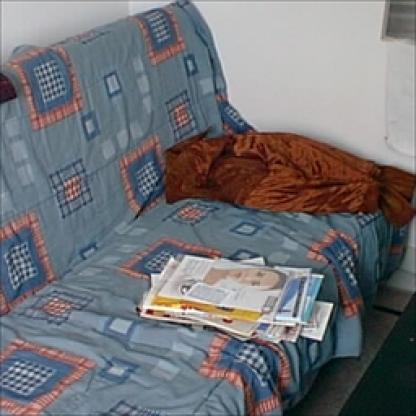
Scene: Indoor